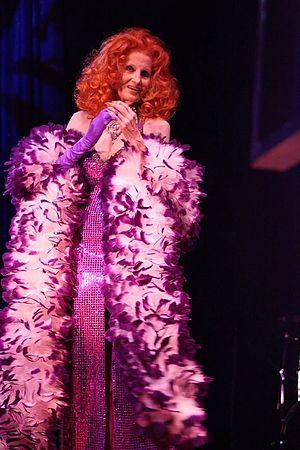
Tempest Storm, née Annie Blanche Banks, le 29 février 1928 à Eastman aux États-Unis, est une actrice du cinéma américain et une star du burlesque américain, surnommée The Queen of Exotic Dancers, en français : La reine des danseuses exotiques. Elle est, avec Lili St-Cyr, Sally Rand et Blaze Starr, une des artistes burlesques les plus connues des années 1950, 1960 et 1970. Sa carrière en tant que danseuse exotique dure depuis plus de 60 ans et elle jouait encore au début du XXIᵉ siècle.